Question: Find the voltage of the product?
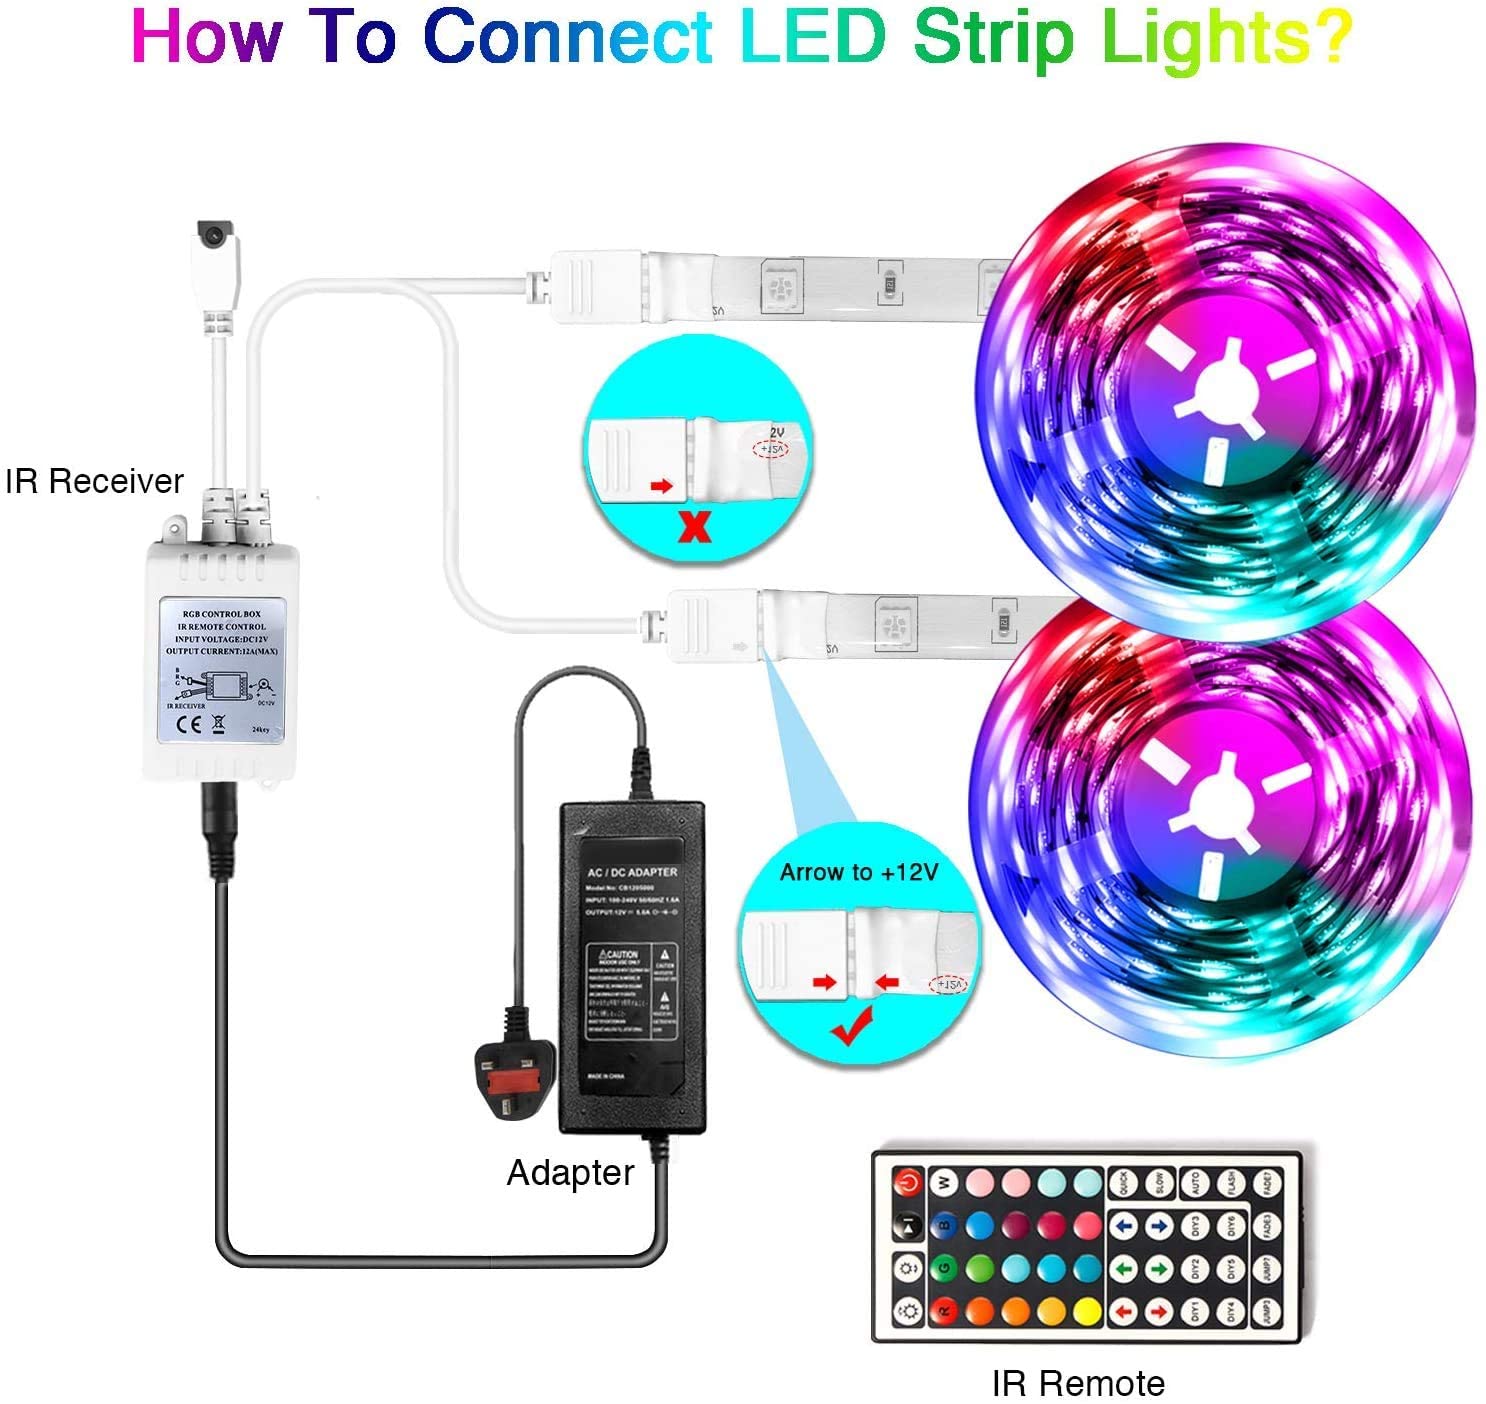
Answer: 12.0 volt